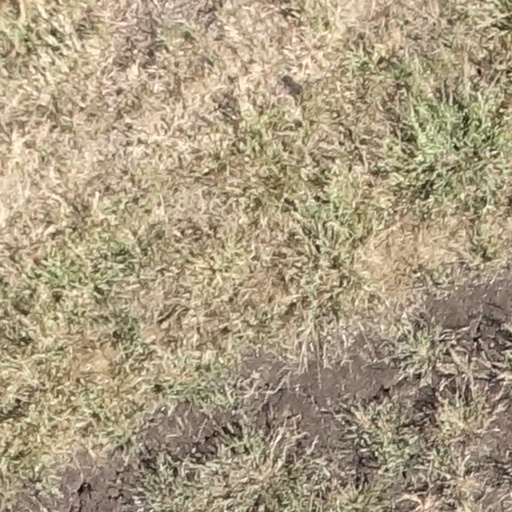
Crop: sorghum